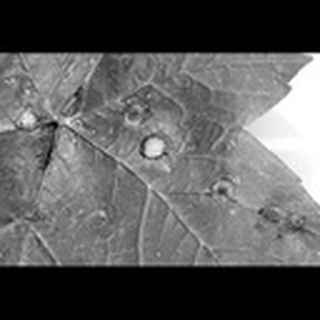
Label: cotton_target_spot